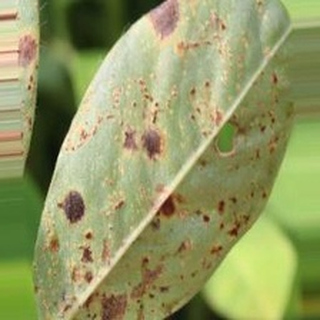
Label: groundnut_rust